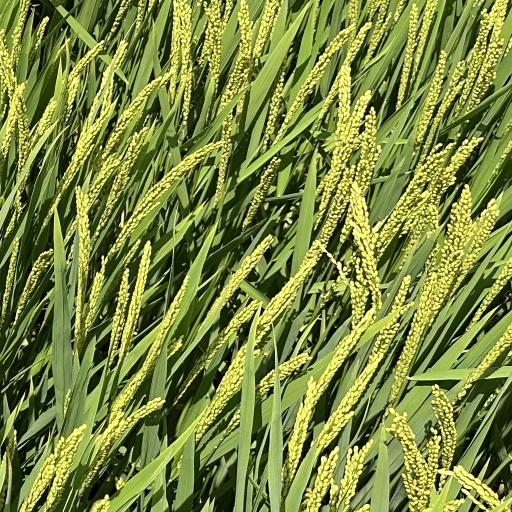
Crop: rice